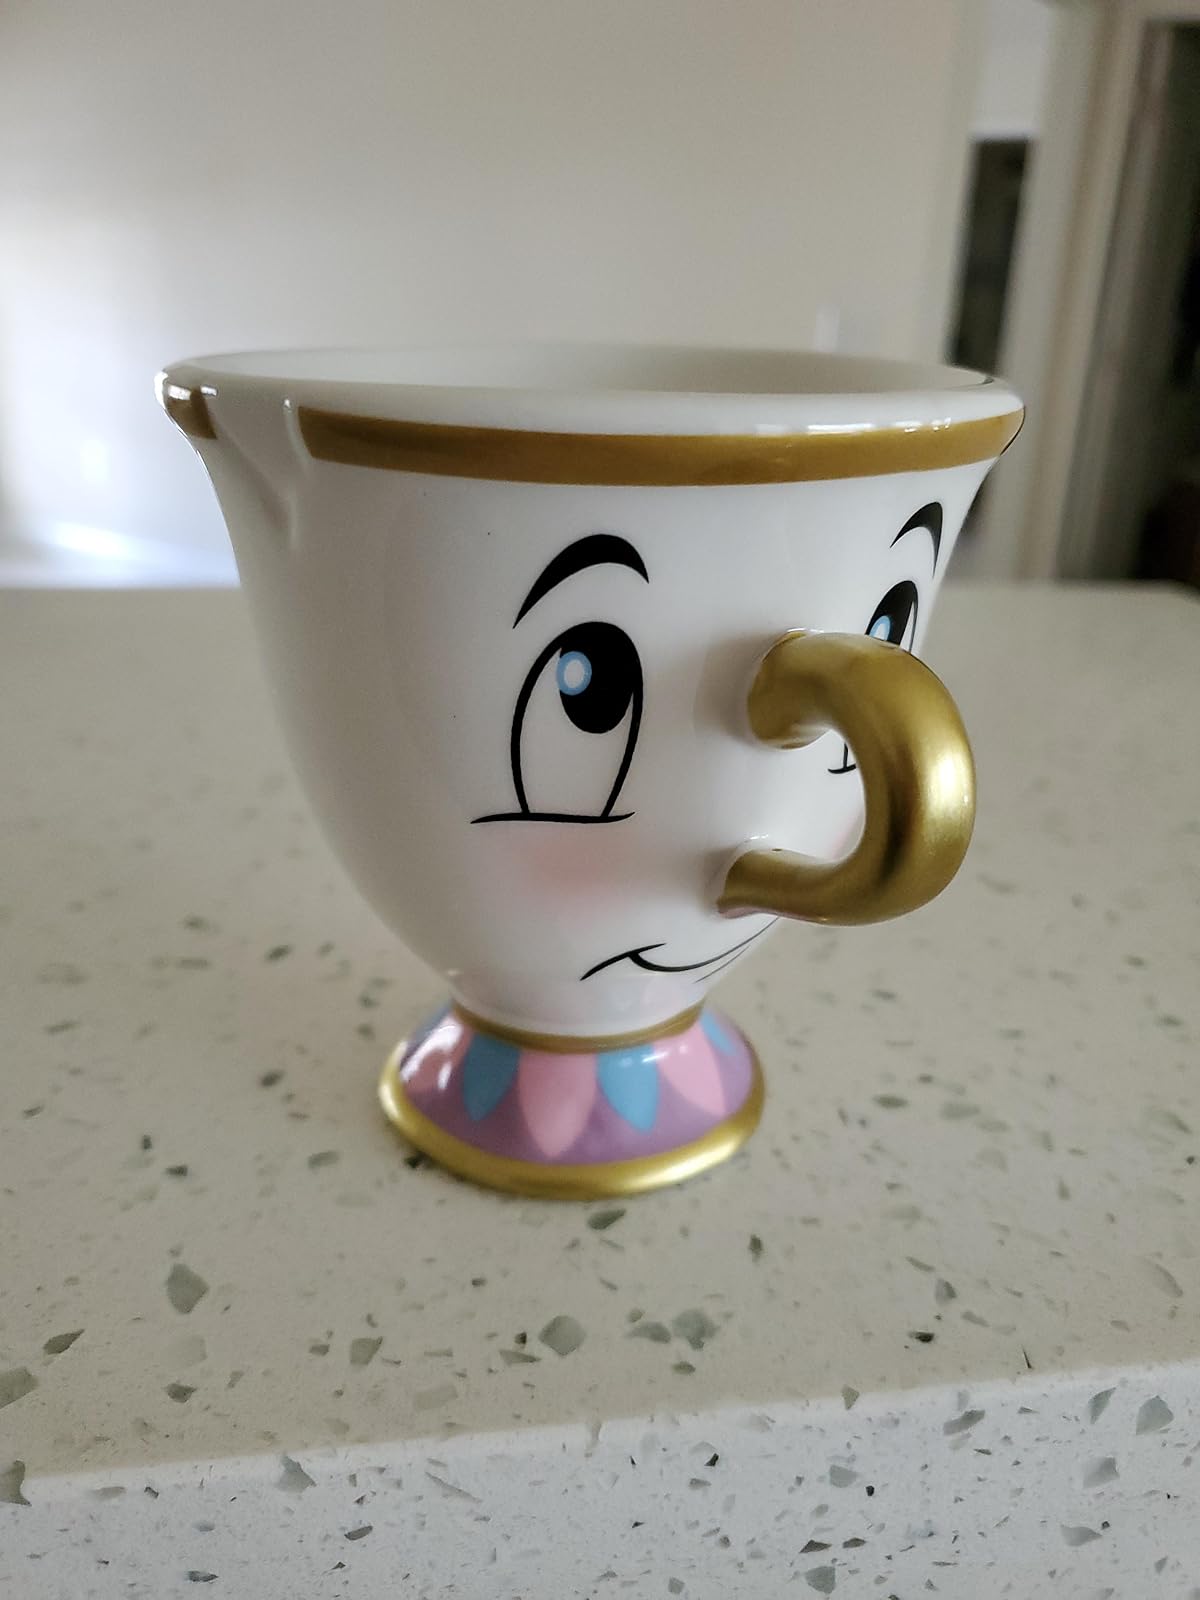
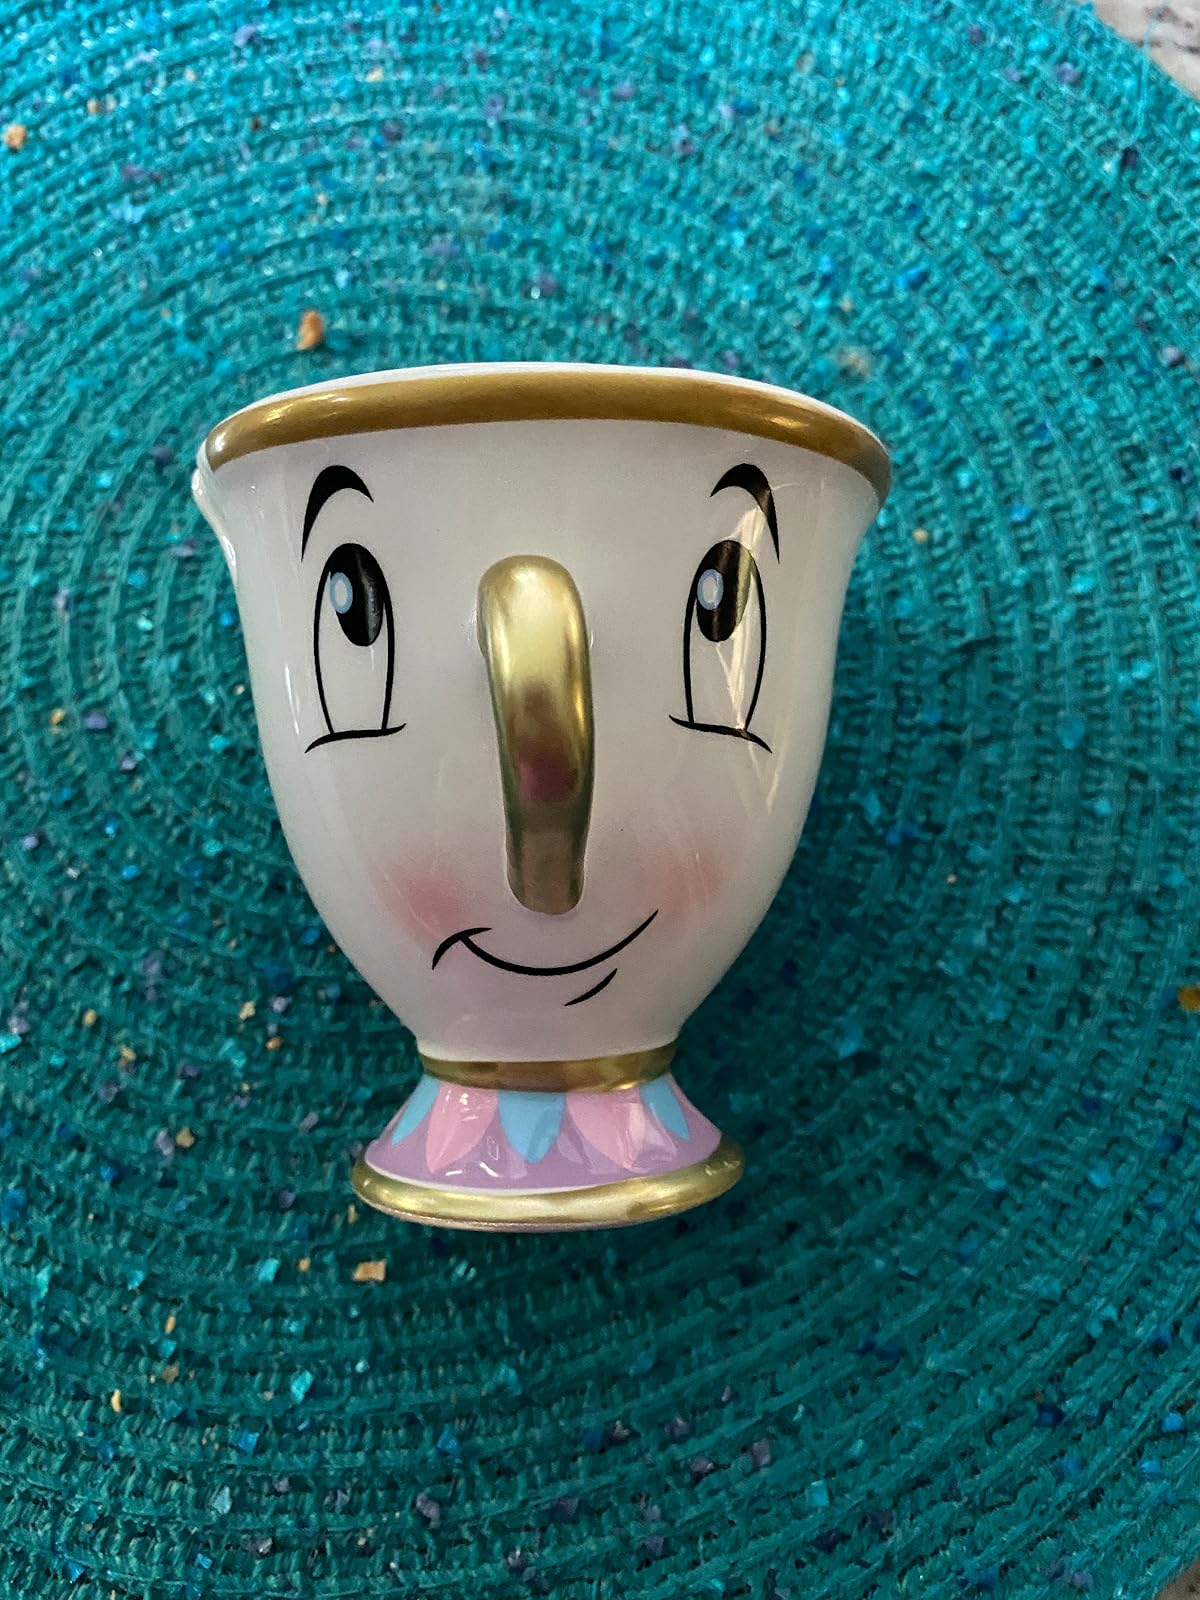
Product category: items_mug
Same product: yes